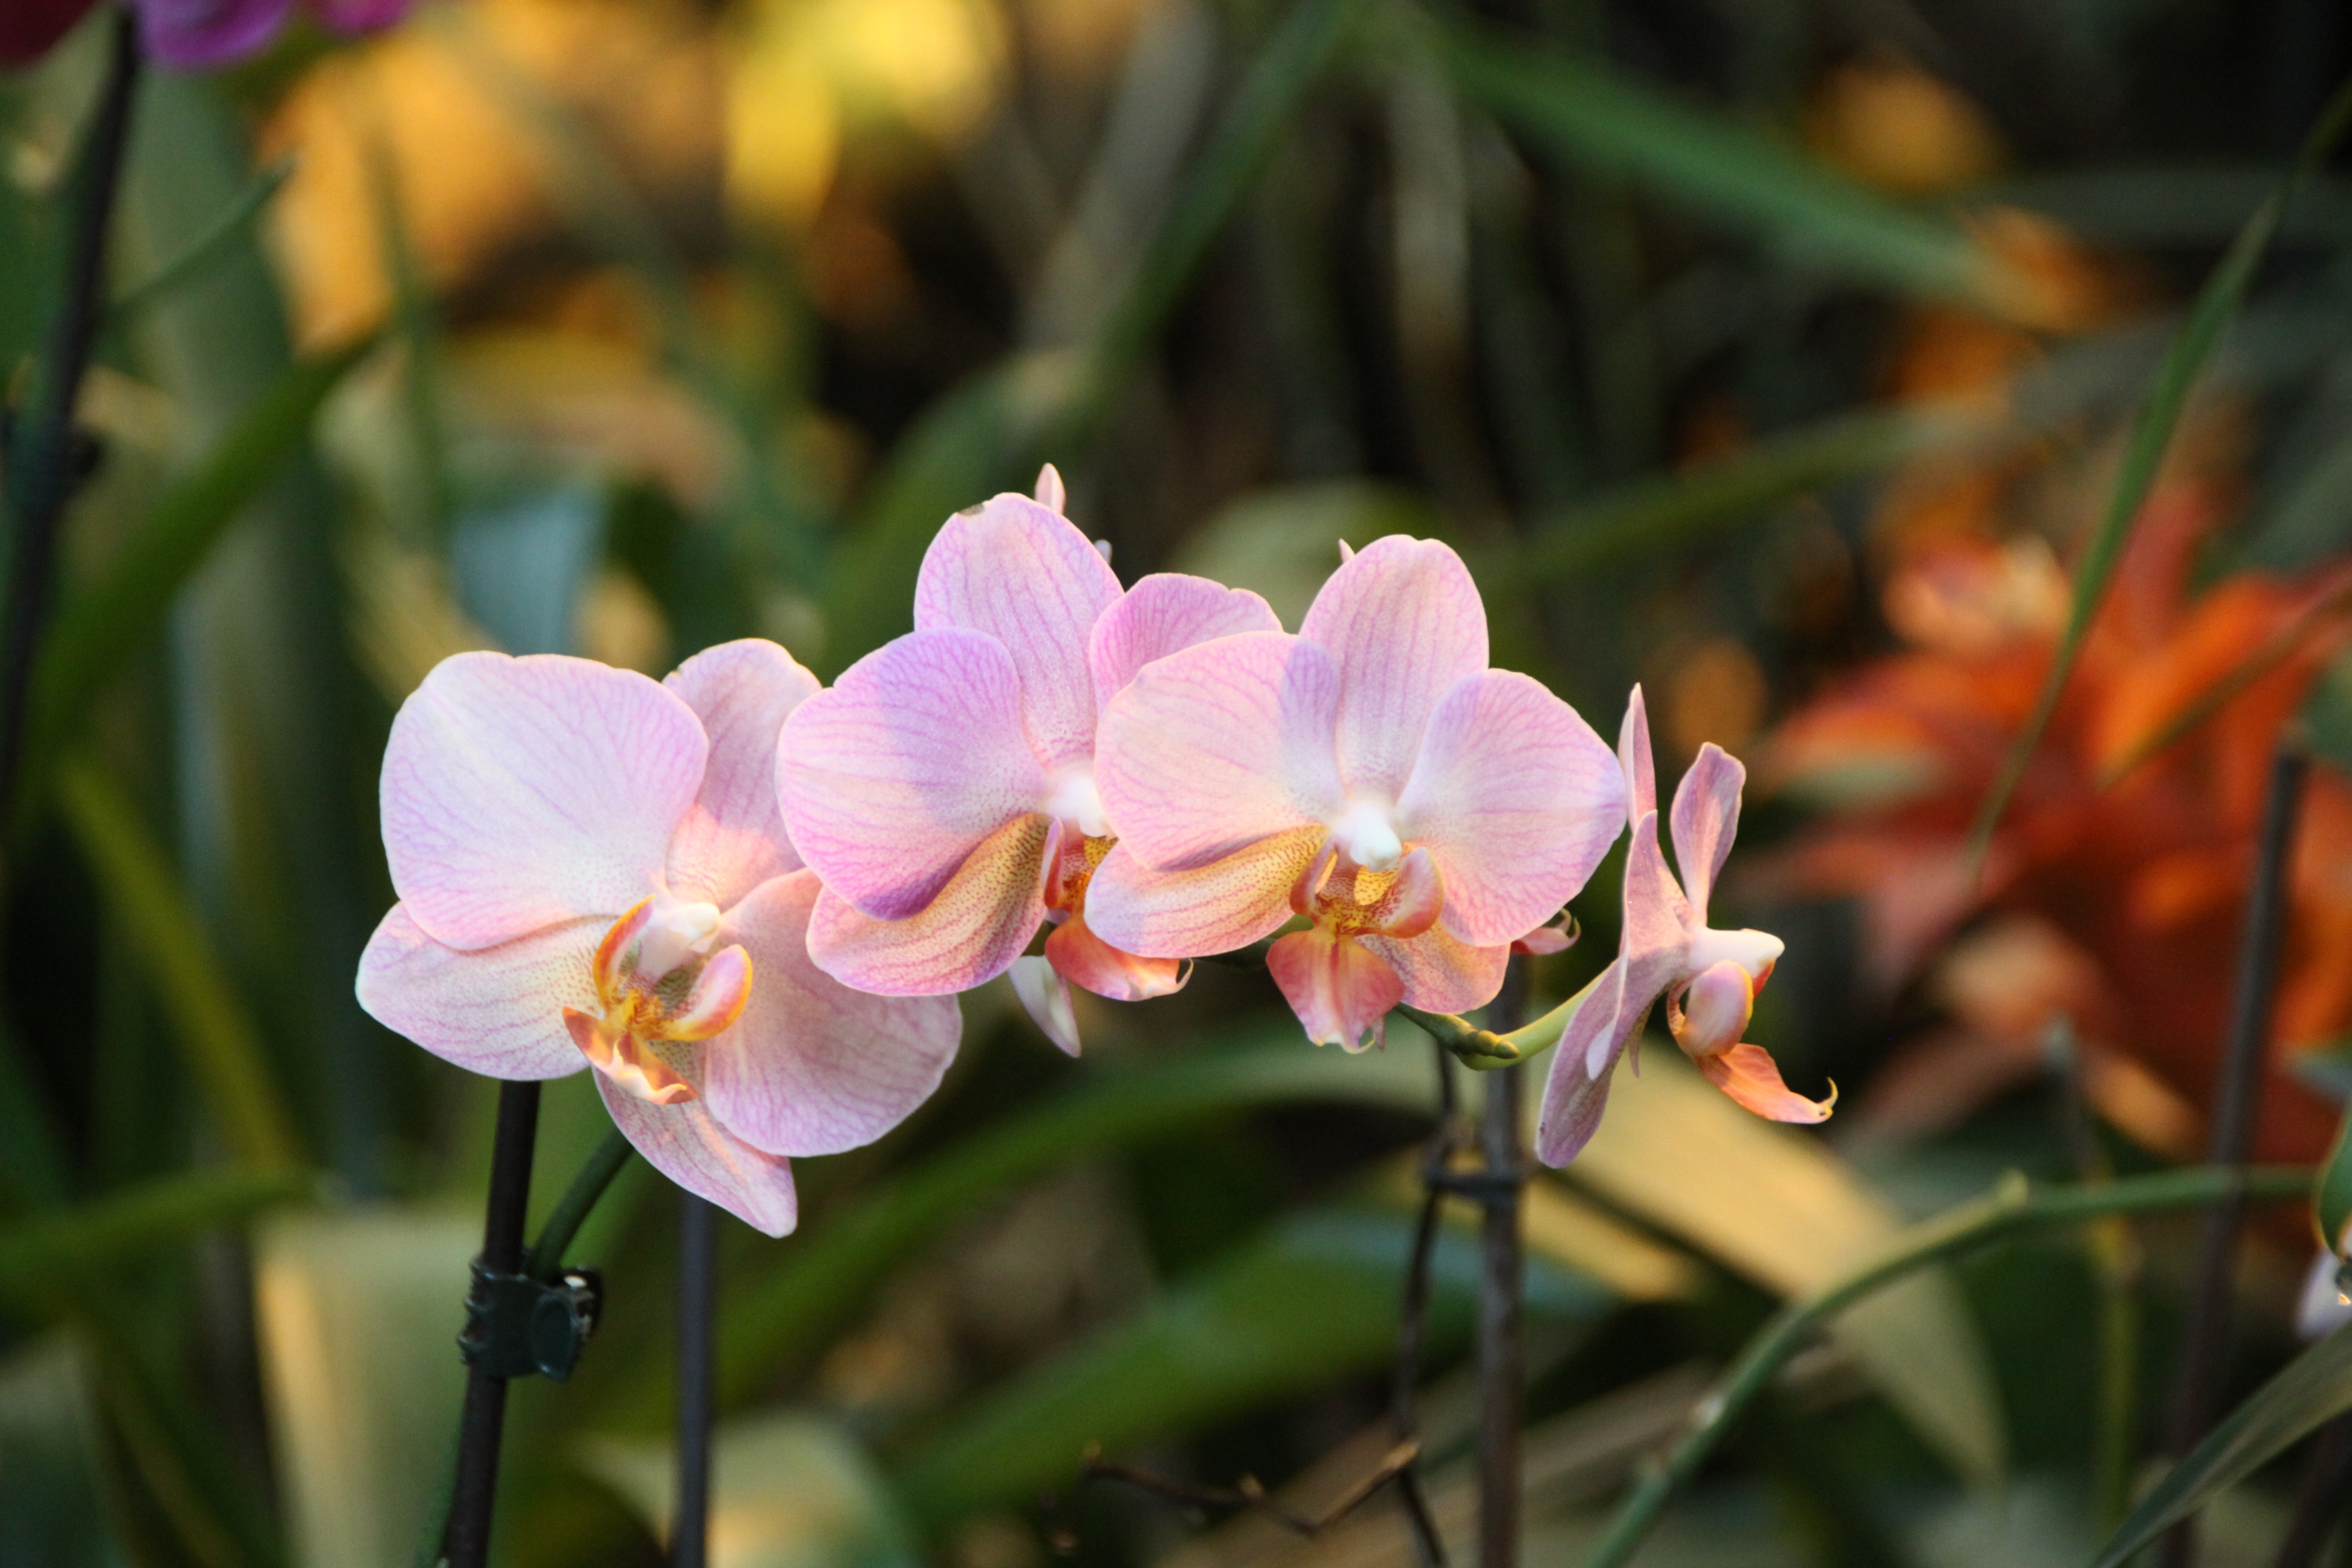
nature, blossom, plant, flower, petal, botany, flora, orchid, wildflower, flowers, macro photography, flowering plant, land plant, moth orchid, everlasting sweet pea